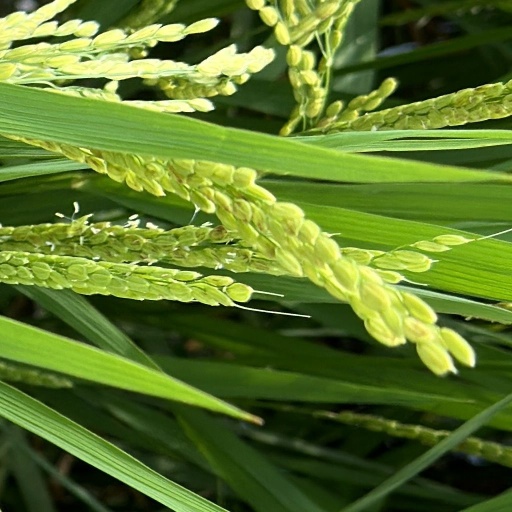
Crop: rice